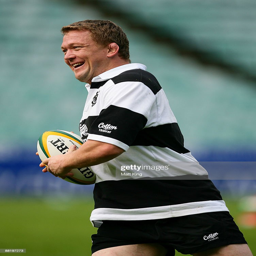
man runs with the ball during a training session .